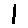
Label: 1